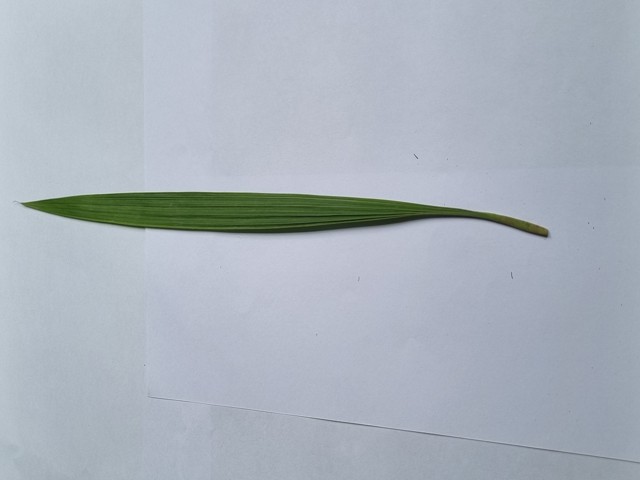
Plant: betal